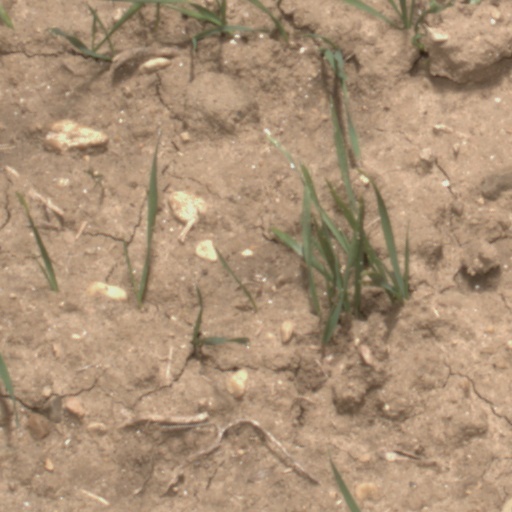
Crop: wheat